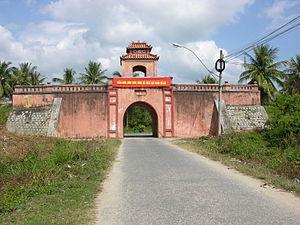
Victor Olivier de Puymanel est un français qui fut un bâtisseur et un organisateur de l'armée vietnamienne de la dynastie Nguyen.
Diên Khánh est un district rural de la province de Quảng Nam, dans la région de la Côte centrale du Sud du Viêt Nam.